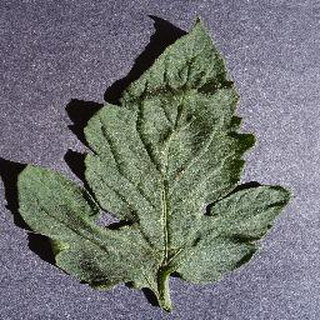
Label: healthy_tomato